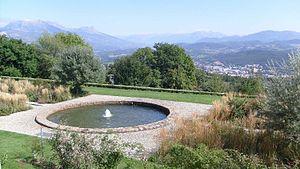
La jardin en terrasses
Le domaine de Charance est un site alpin de promotion de l’environnement adossé à la montage qui surplombe la ville de Gap.
Cette page recense les jardins de France bénéficiant du label « jardin remarquable ».